Daniele De Rossi

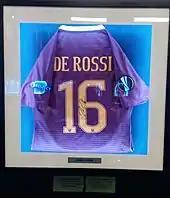
De Rossi's No. 16 shirt

De Rossi was born in Rome. He is the son of Alberto De Rossi, former Roma's Primavera coach. He married Tamara Pisnoli on 18 May 2006, the mother of his daughter Gaia and ex-dancer of Mediaset, "Sarabanda". The couple separated in early 2009. On 29 December 2006, according to a survey for the Italian edition of "Men's Health", he was named Italian athlete of the year for 2007.